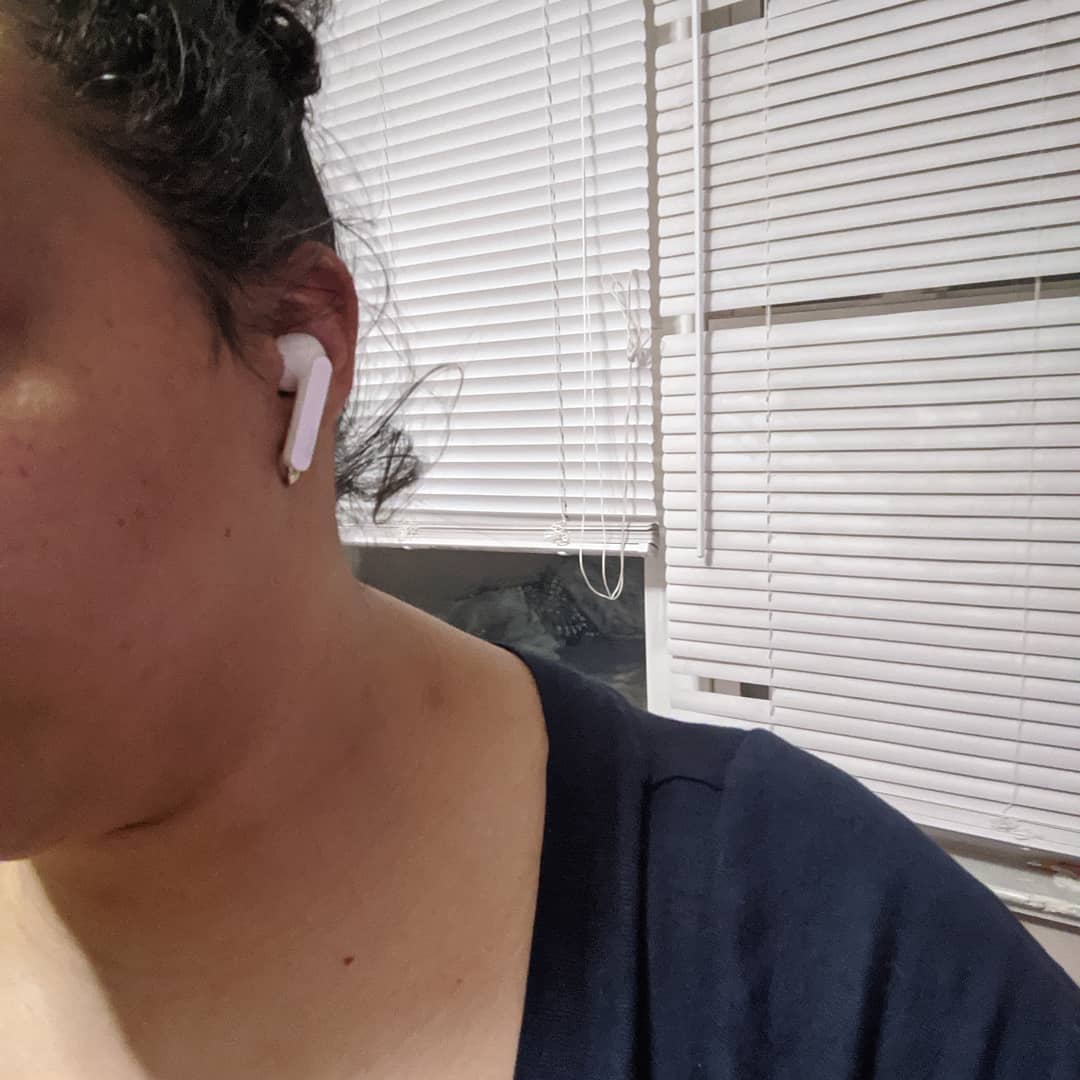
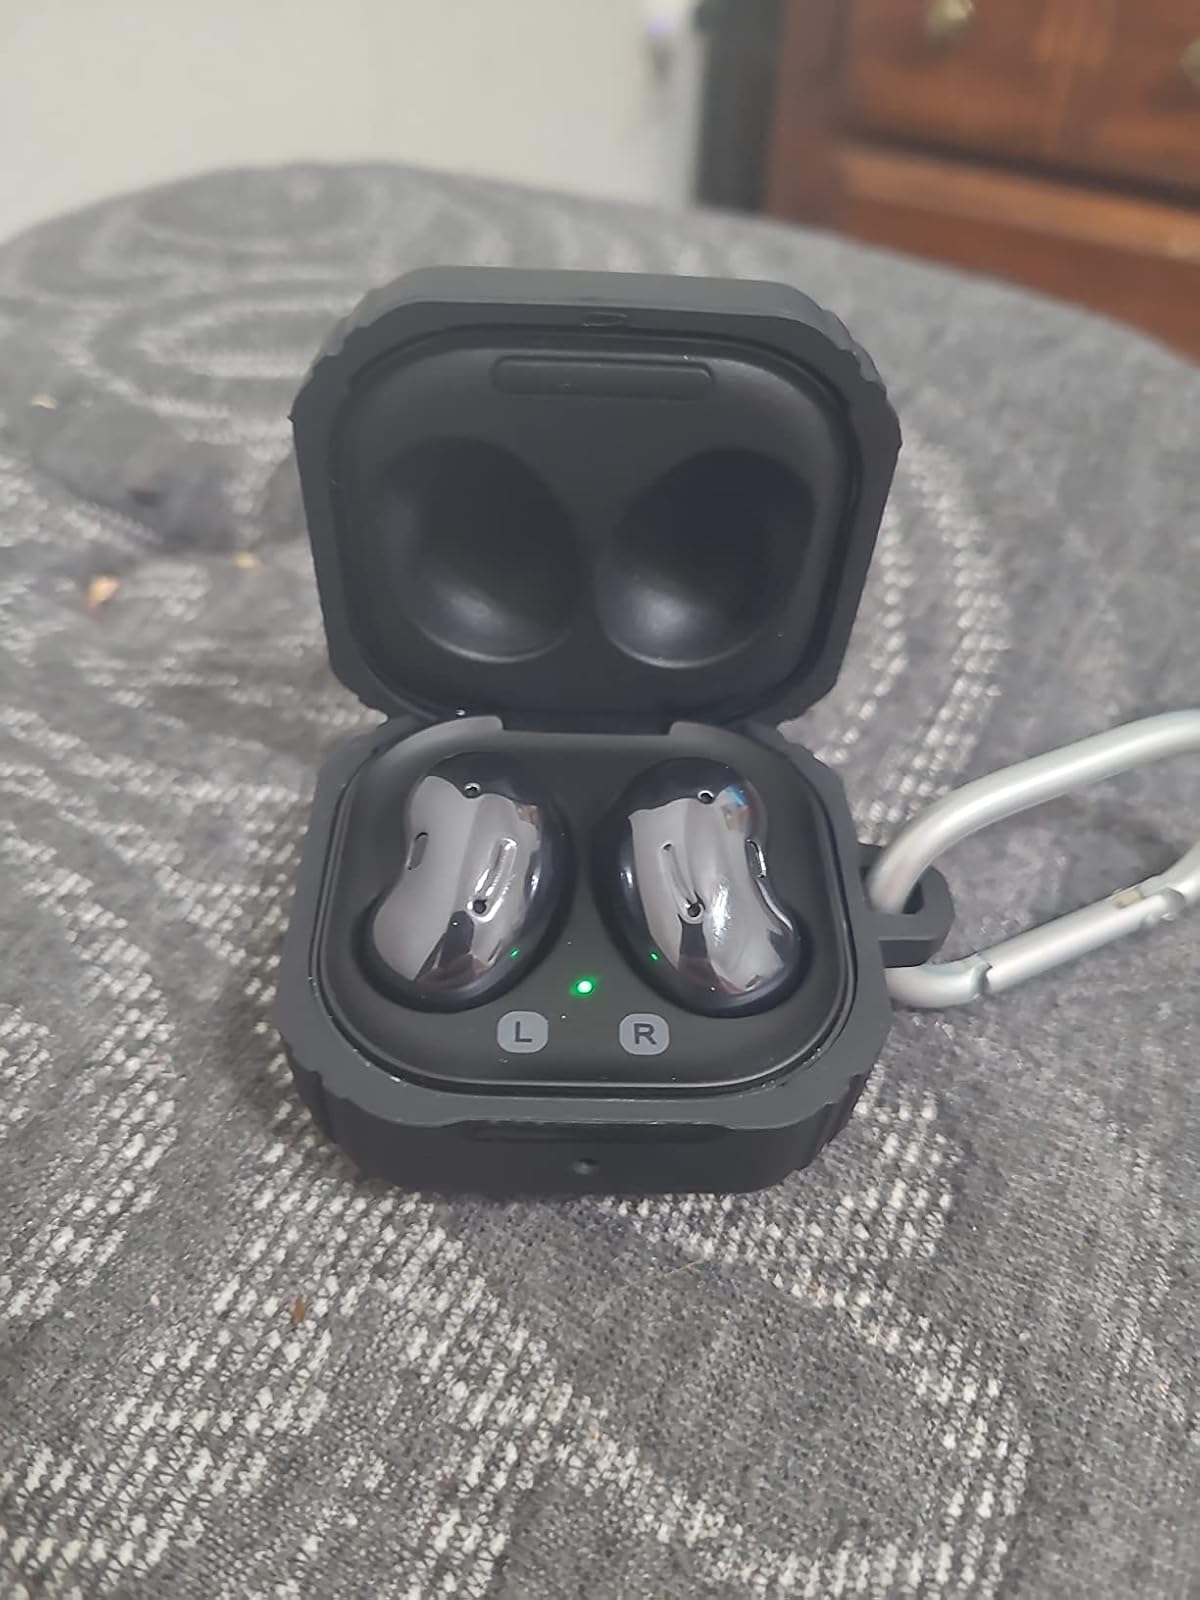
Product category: earbuds
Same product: no